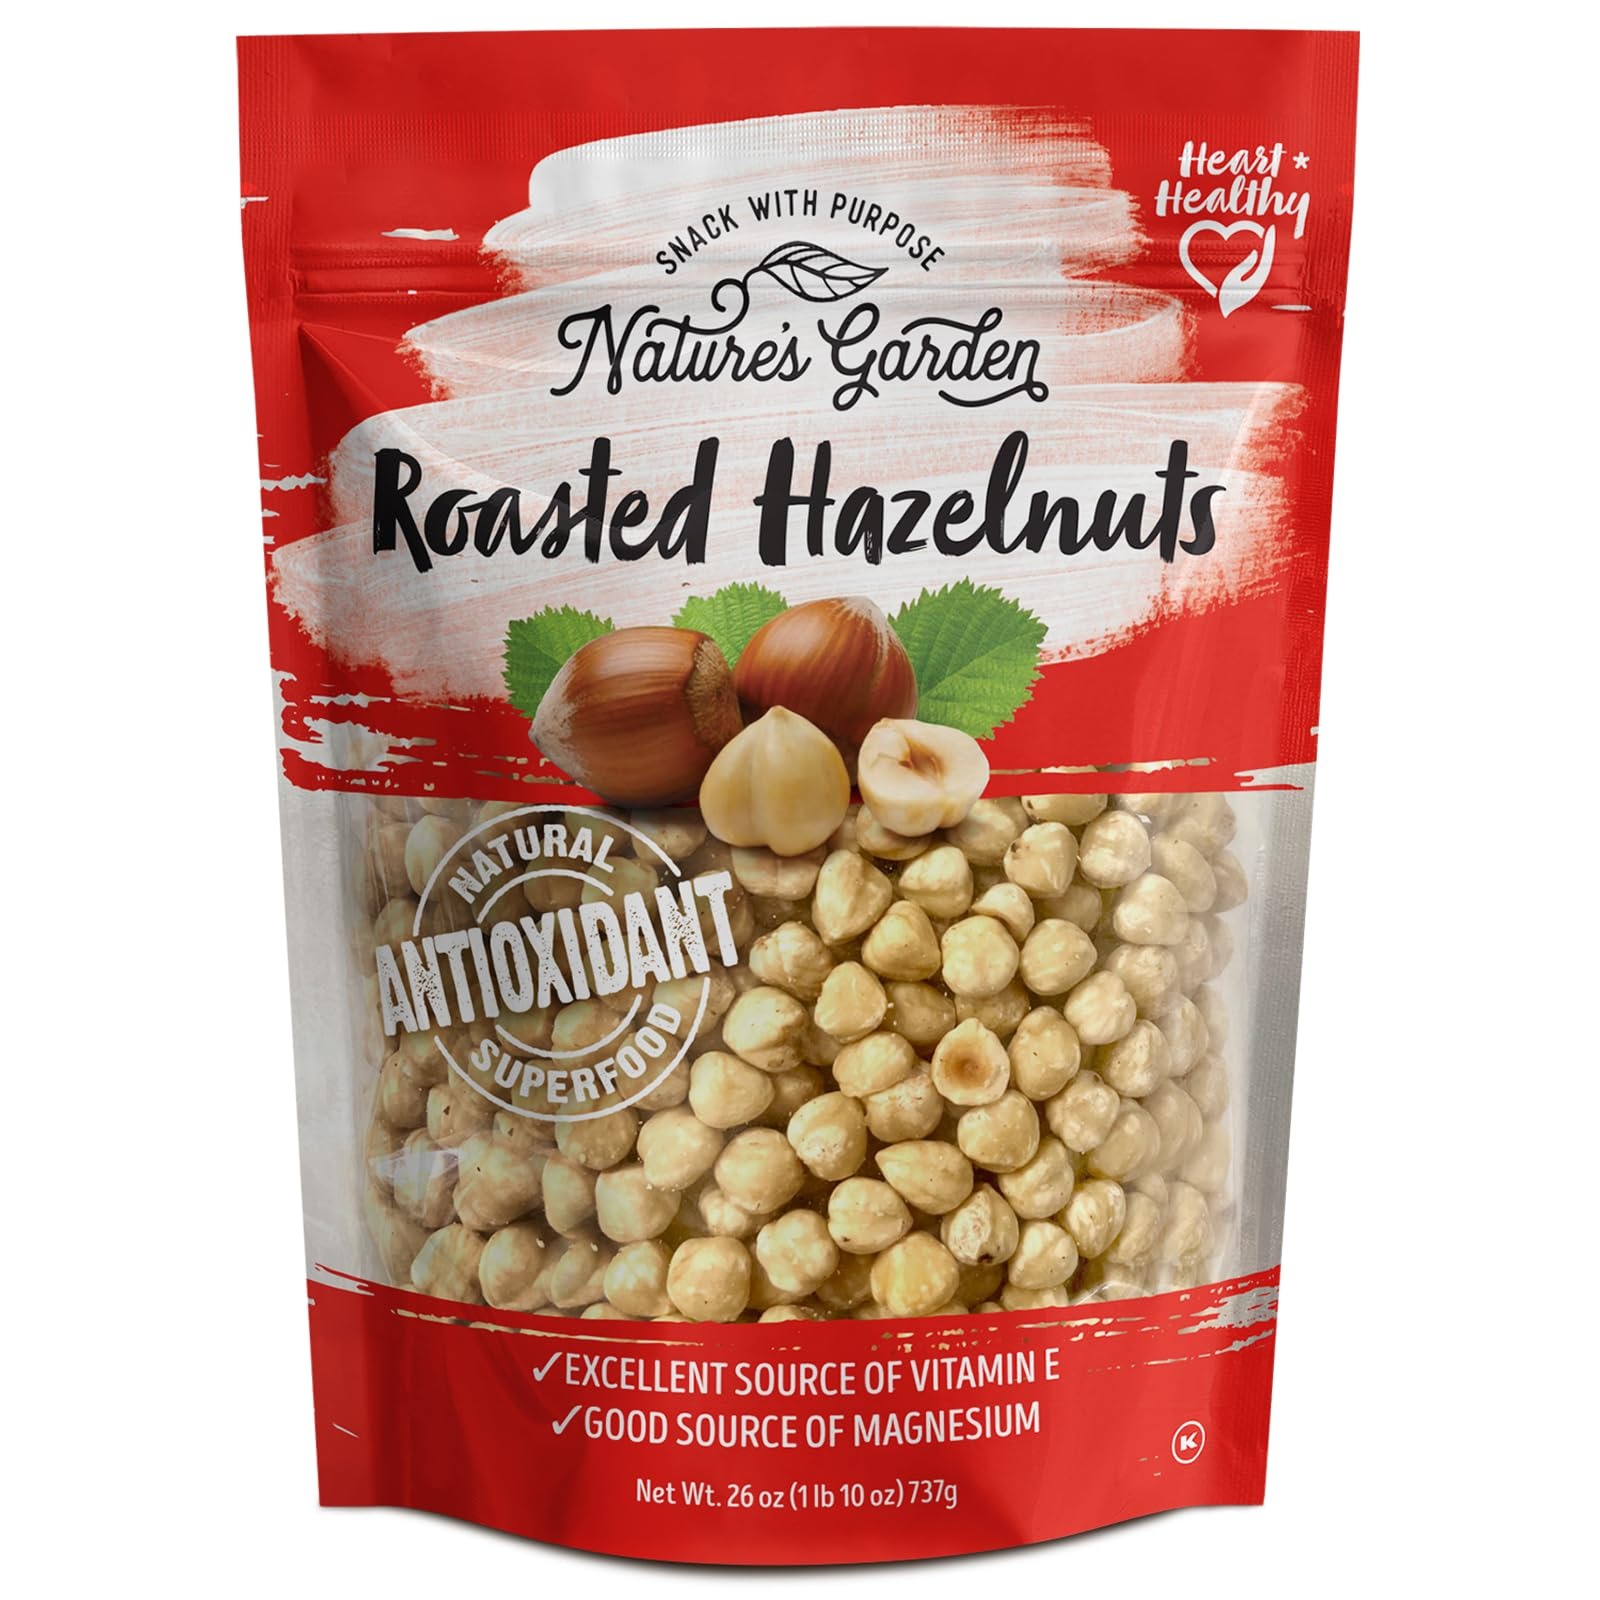
Item Name: Nature’s Garden Roasted Hazelnuts – 26oz, Whole Roasted Hazelnuts, Raw Bulk Hazelnuts, High Fiber, Kosher Certified, Cholesterol Free, Hazelnuts For Baking, Healthy Snack – Bulk 26 Oz Bag (Pack of 1)
Bullet Point 1: Feel-Good Snacking – These earthy, creamy oven roasted hazelnuts are a cholesterol-free energy source, loaded with essential fatty acids and vitamin E, vitamin B6, magnesium, copper, and folate.
Bullet Point 2: Move & Groove – Hazelnuts are a legendary source of fiber, helping to regulate digestion, prevent constipation, promote weight loss, and regulate metabolism - keeping you fueled all day long.
Bullet Point 3: Straight From The Source – All Nature’s Garden products, including our Roasted Hazelnuts, are made with natural ingredients of the highest and freshest quality. So rest assured, you’re buying the absolute best.
Bullet Point 4: Chef’s Select – Our are a decadent addition to desserts and baked goods, and add a crunch to savory dishes like pasta and seafood. The possibilities are endless with toasted hazelnuts!
Bullet Point 5: For You + The Planet – We source all natural ingredients that support not only your body, but sustainable farming practices. Nature's Garden is proud to help you feel good by doing good.
Value: 26.0
Unit: Ounce

Price: 22.4